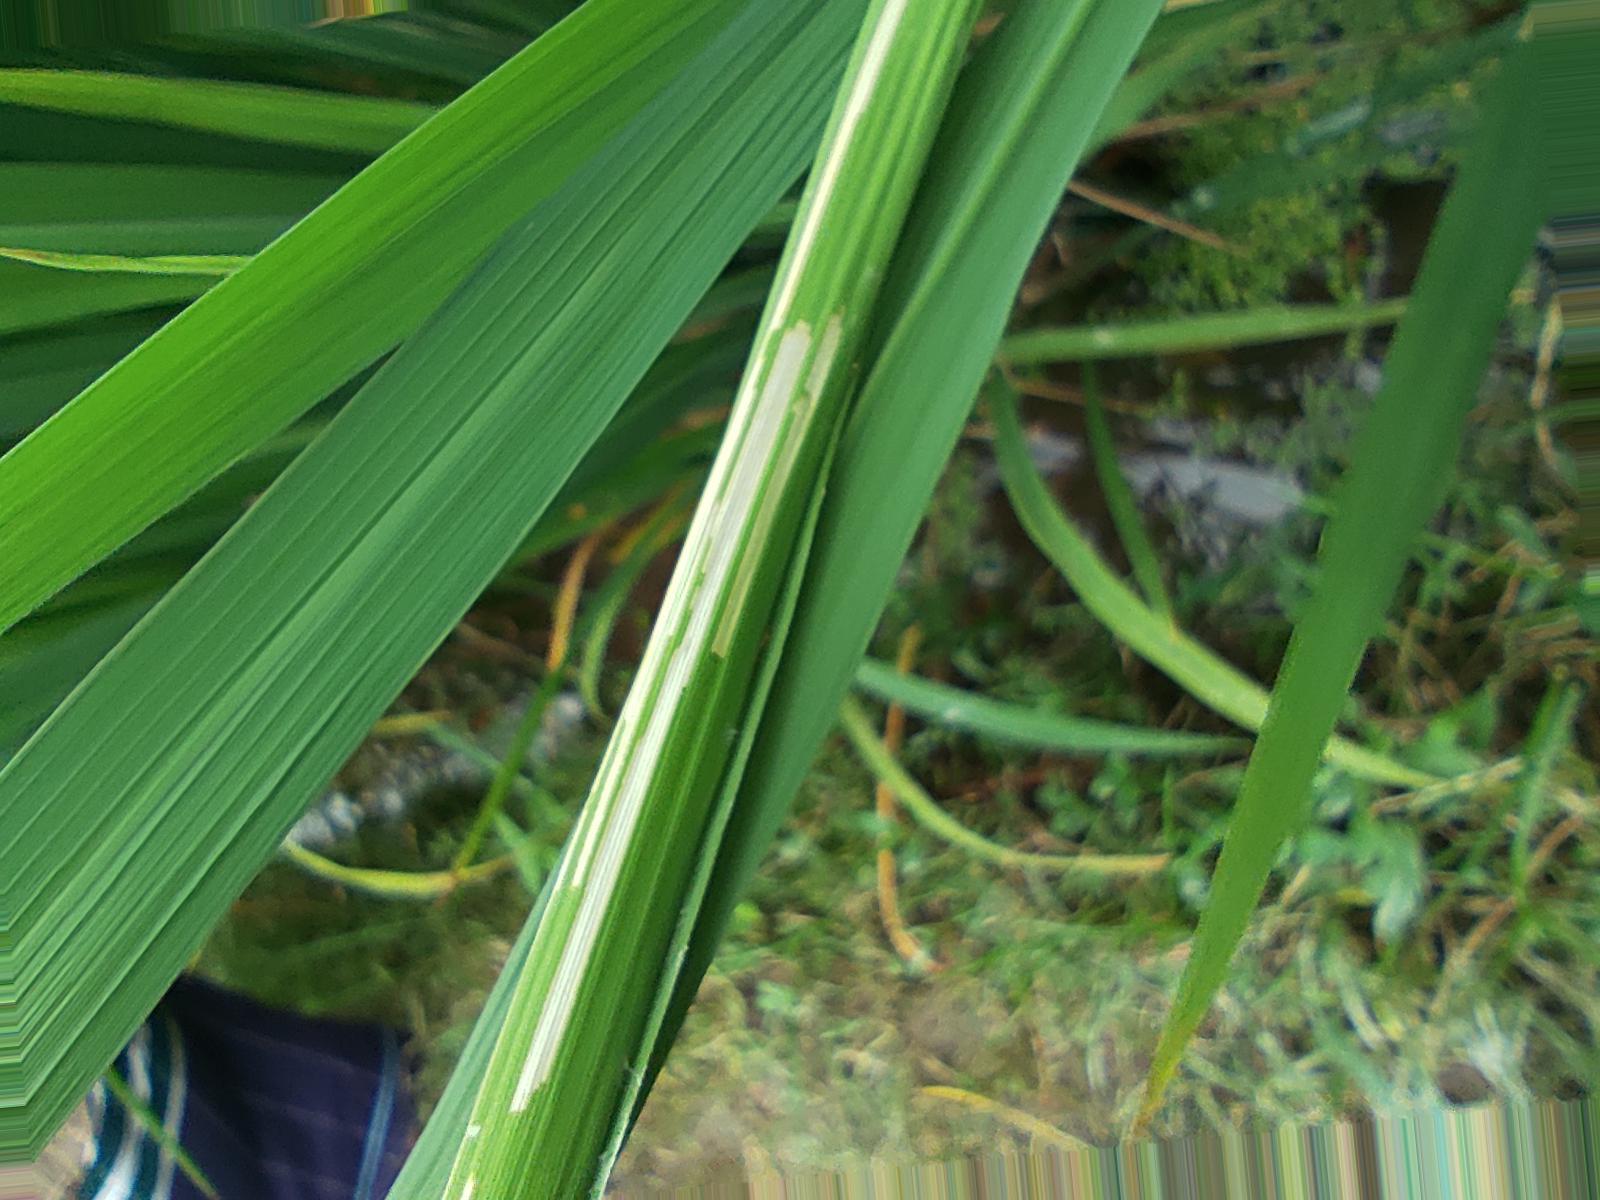
Nhãn: Sâu gai ( Hispa )